Hubert Jerningham

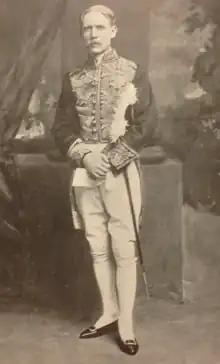

Sir Hubert Edward Henry Jerningham, (18 October 1842 – 3 April 1914) was a British Liberal Party politician and Governor of Mauritius 1892–1897, then Governor of Trinidad and Tobago between 1897 and 1900.